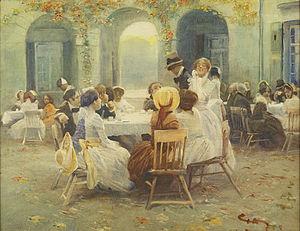
Malkasten est une association d'artistes créée le 6 août 1848 à Düsseldorf.
Ce que l'histoire de l'art appelle l'École de peinture de Düsseldorf est un groupe de peintres du XIXᵉ siècle formés à l'Académie des beaux-arts de Düsseldorf, qui y ont enseigné, de professeurs qui y ont suivi des leçons privées ou qui ont travaillé dans l'environnement proche de l'Académie.